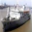
Label: ship